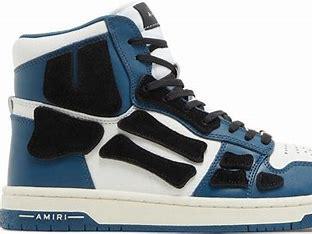
Brand: Amiri
Model: Skel Top